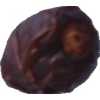
Label: dates